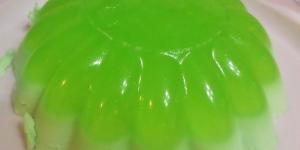
gelatina de refresco facil